Interstate 80 in Nevada

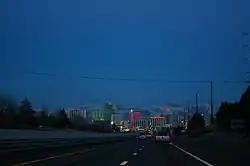
Dusk view of a freeway descending into a neon lit cityscape.

I-80 enters Nevada in the canyon of the Truckee River, paralleling the California Trail and first transcontinental railroad. Upon exiting the canyon, the freeway serves the Truckee Meadows, a name for the urban area consisting of Verdi, Reno, and Sparks. The freeway passes north of downtown Reno in a depressed alignment before intersecting I-580/US 395. The interchange with US 395 is the busiest portion, averaging 122,000 vehicles per day in 2006. The freeway passes through downtown Sparks via a viaduct over the casino floor of the Nugget Casino Resort. After leaving the Reno metropolitan area, the freeway resumes following the Truckee River in a canyon to Fernley and passes the Northern Nevada Veterans Cemetery to the north. Traffic volumes drop to 26,600 vehicles per day by Fernley and continue dropping to 8,400 by the time the freeway reaches the center of the state. The freeway exits the Truckee River corridor near Wadsworth.